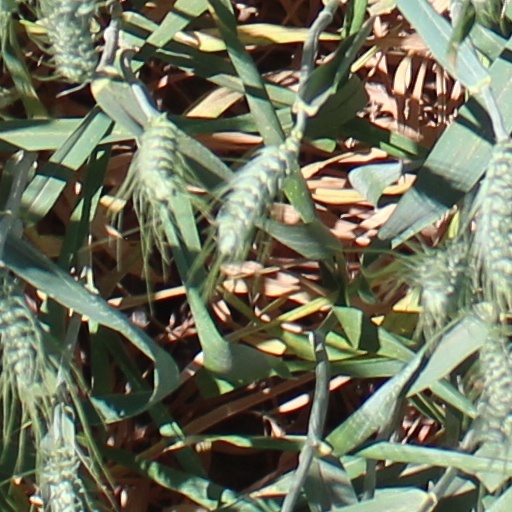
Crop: wheat